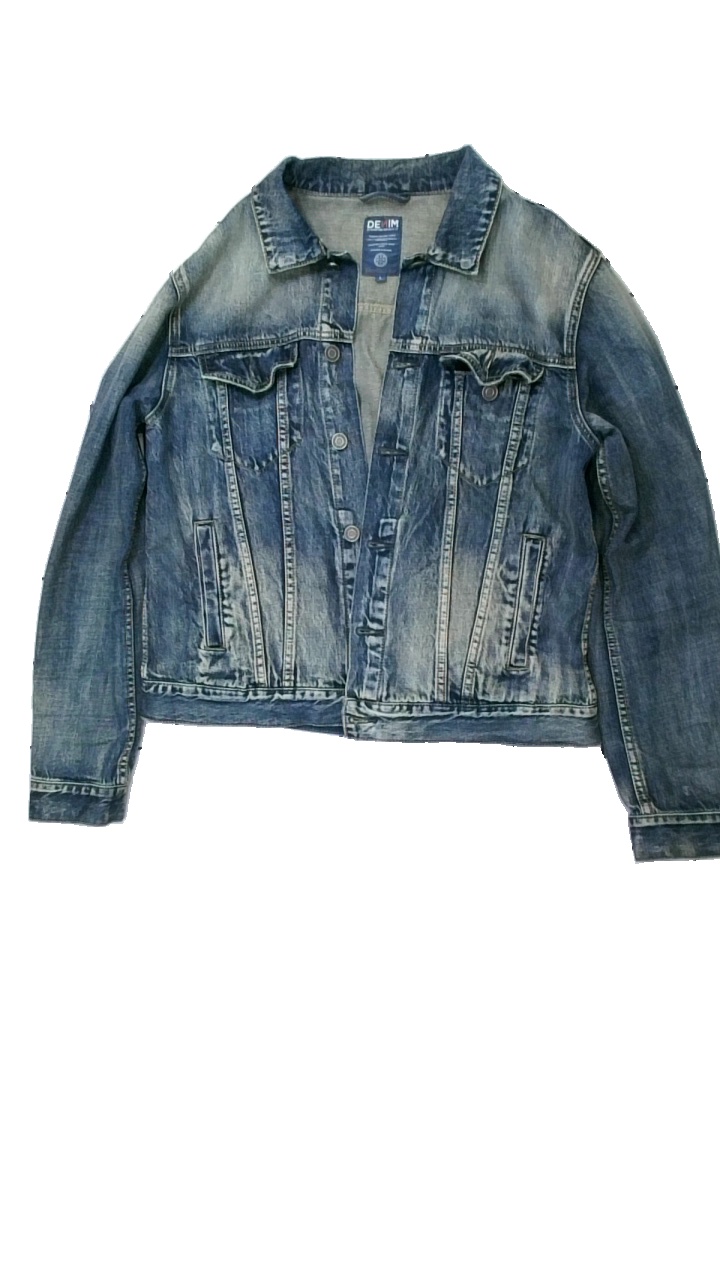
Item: Jacket (Men)
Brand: Hamton Republic (kappahl)
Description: blå jeans jacka
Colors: Blue
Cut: Regular
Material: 100% cotton
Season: Spring
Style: Denim
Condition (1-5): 5
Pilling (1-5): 5
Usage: Reuse
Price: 50-100